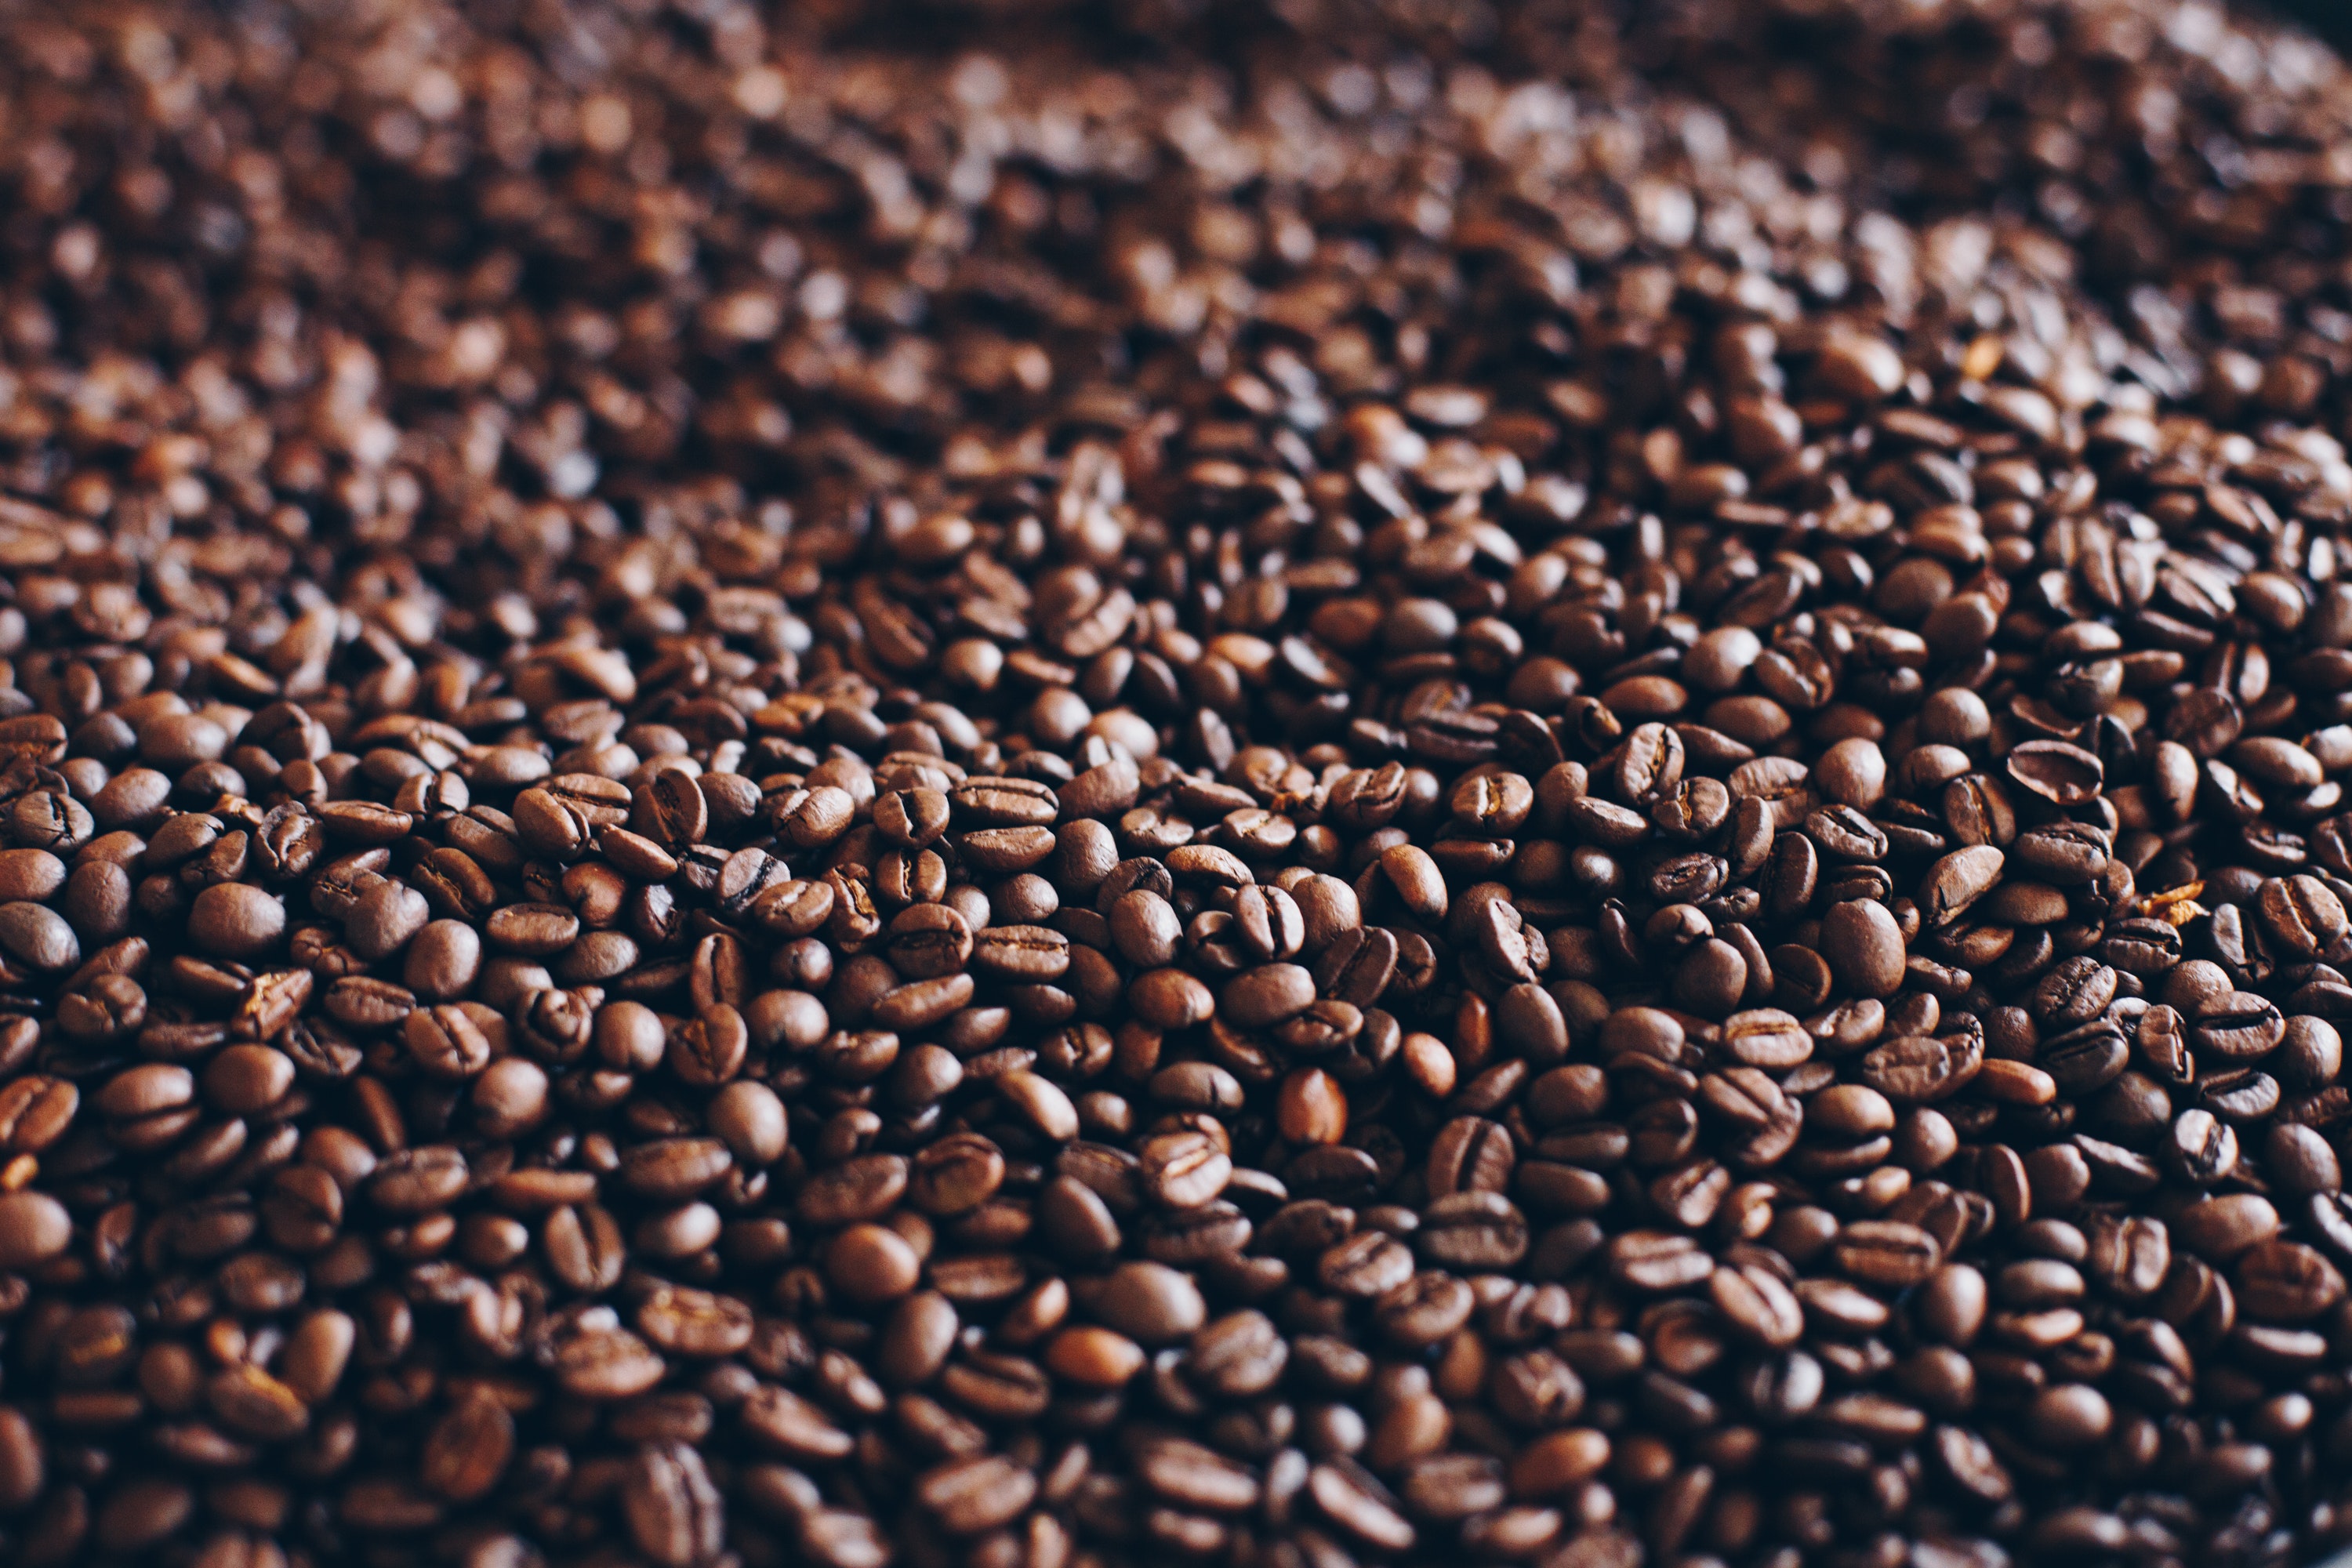
Single origin coffee, brown, Java coffee, caffeine, plant, superfood, jamaican blue mountain coffee, food, bean, seed, Kapeng barako